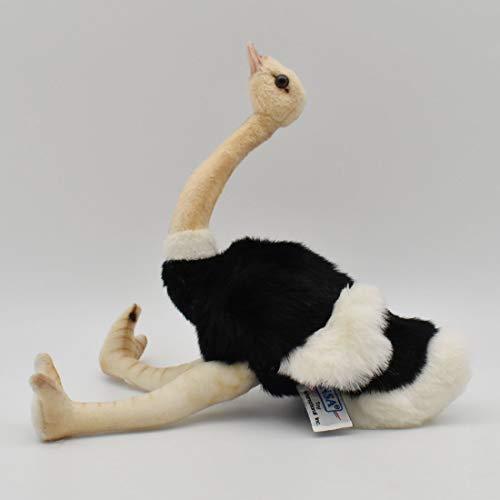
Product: Hansa Ostrich Baby Plush
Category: Toys & Games | Stuffed Animals & Plush Toys | Plush Figures
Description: Great Condition.
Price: $14.98
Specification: ProductDimensions:9.4x3.9x7.8inches|ItemWeight:1.92ounces|ShippingWeight:3.04ounces(Viewshippingratesandpolicies)|DomesticShipping:ItemcanbeshippedwithinU.S.|InternationalShipping:ThisitemcanbeshippedtoselectcountriesoutsideoftheU.S.LearnMore|ShippingAdvisory:Thisitemmustbeshippedseparatelyfromotheritemsinyourorder.Additionalshippingchargeswillnotapply.|ASIN:B005GJSF3E|Itemmodelnumber:194674|Manufacturerrecommendedage:3yearsandup